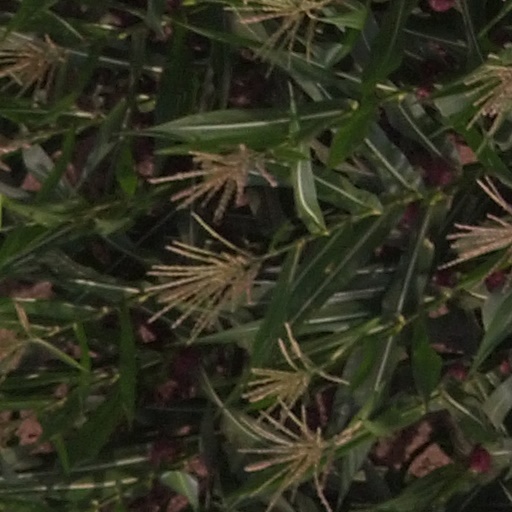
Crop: maize; corn